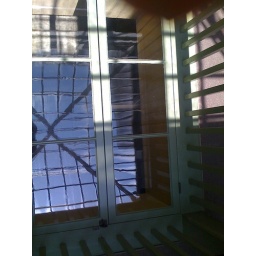
A window in the floor